Nazi concentration camps in Norway

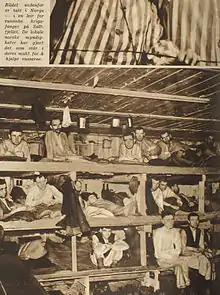
Russian POWs in a barracks near Saltfjellet, 1945.

Nazi concentration camps in Norway (Norwegian: "konsentrasjonsleirer") were concentration camps or prisons in Norway established or taken over by the Quisling regime and Nazi German authorities during the German occupation of Norway that began on 9 April 1940 and used for internment of persons by the Nazi authorities. 709 prison camps or concentration camps, [including some death camps,] were counted by a project that had Randi Bratteli (author and widow of former prime minister and concentration camp prisoner), as an advisor. Another source has claimed that there were around 620 prison camps.